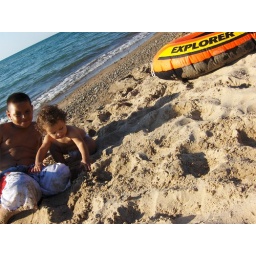
labor day weekend at the lake house in bridgman, michigan with 17 of our closest friends :D